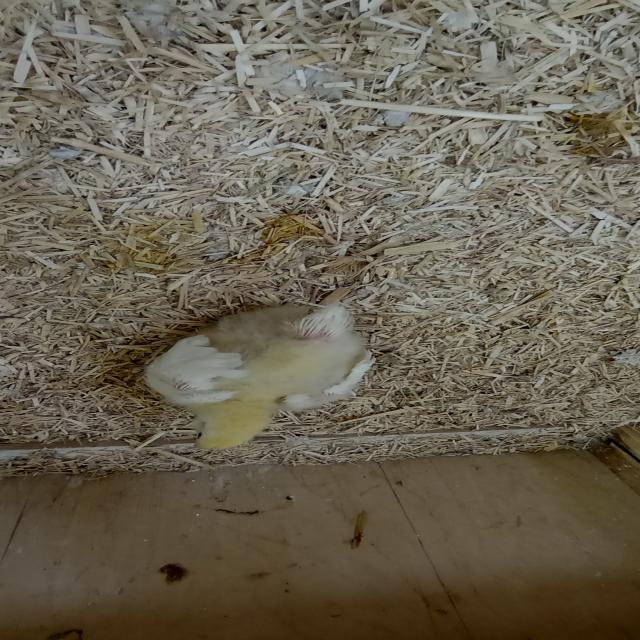
Weight: 390 g